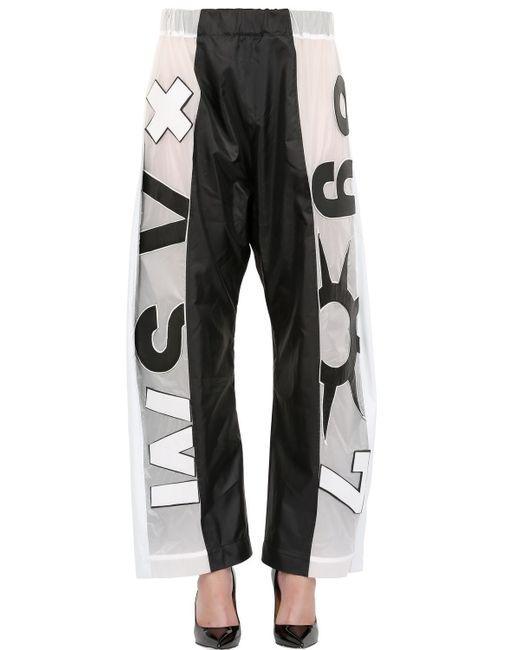
Schwarze Damenhose mit großen Aufdrucken